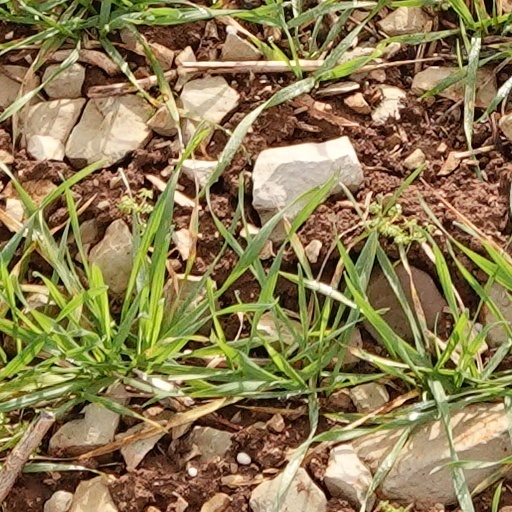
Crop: wheat